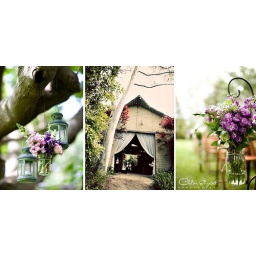
vintage barn garden wedding with lavendar wildflowers in mason jars and glass lanterns